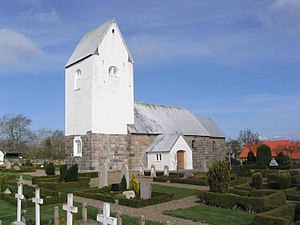
Søndbjerg Kirke
Søndbjerg Kirke
Søndbjerg Kirke ligger i Søndbjerg på den sydlige del af Thyholm, nord for Struer.